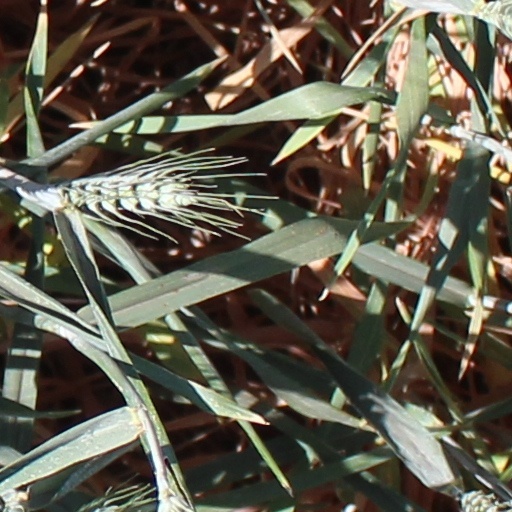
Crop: wheat